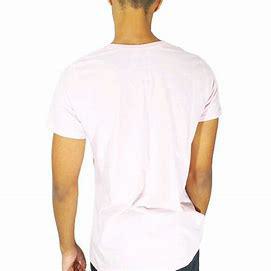
Brand: adidas
Model: 100